Rupert, Idaho

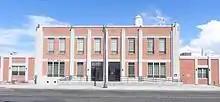
Rupert City Hall

The county is in the catchment area, but not the taxation zone, for College of Southern Idaho.